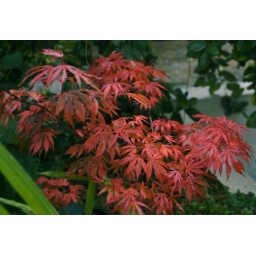
my own minature Acer, a flash of red in amongst the green and this year it was spectacular